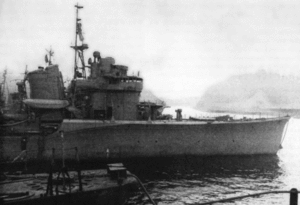
Les îles Midway sont un atoll d'une superficie de 6,2 km², situé dans le centre de l'océan Pacifique nord. Il est situé à 2 113 km à l'ouest-nord-ouest de Honolulu, la capitale de l'État d'Hawaï. Ce petit ensemble insulaire est le plus à l'ouest des îles et atolls composant les îles hawaïennes du Nord-Ouest. L'archipel, ainsi que les eaux environnantes, fait partie du refuge faunistique national de l'Atoll-Midway, une des composantes du site du patrimoine mondial et monument national marin de Papahānaumokuākea, qui est administré par l’United States Fish and Wildlife Service.